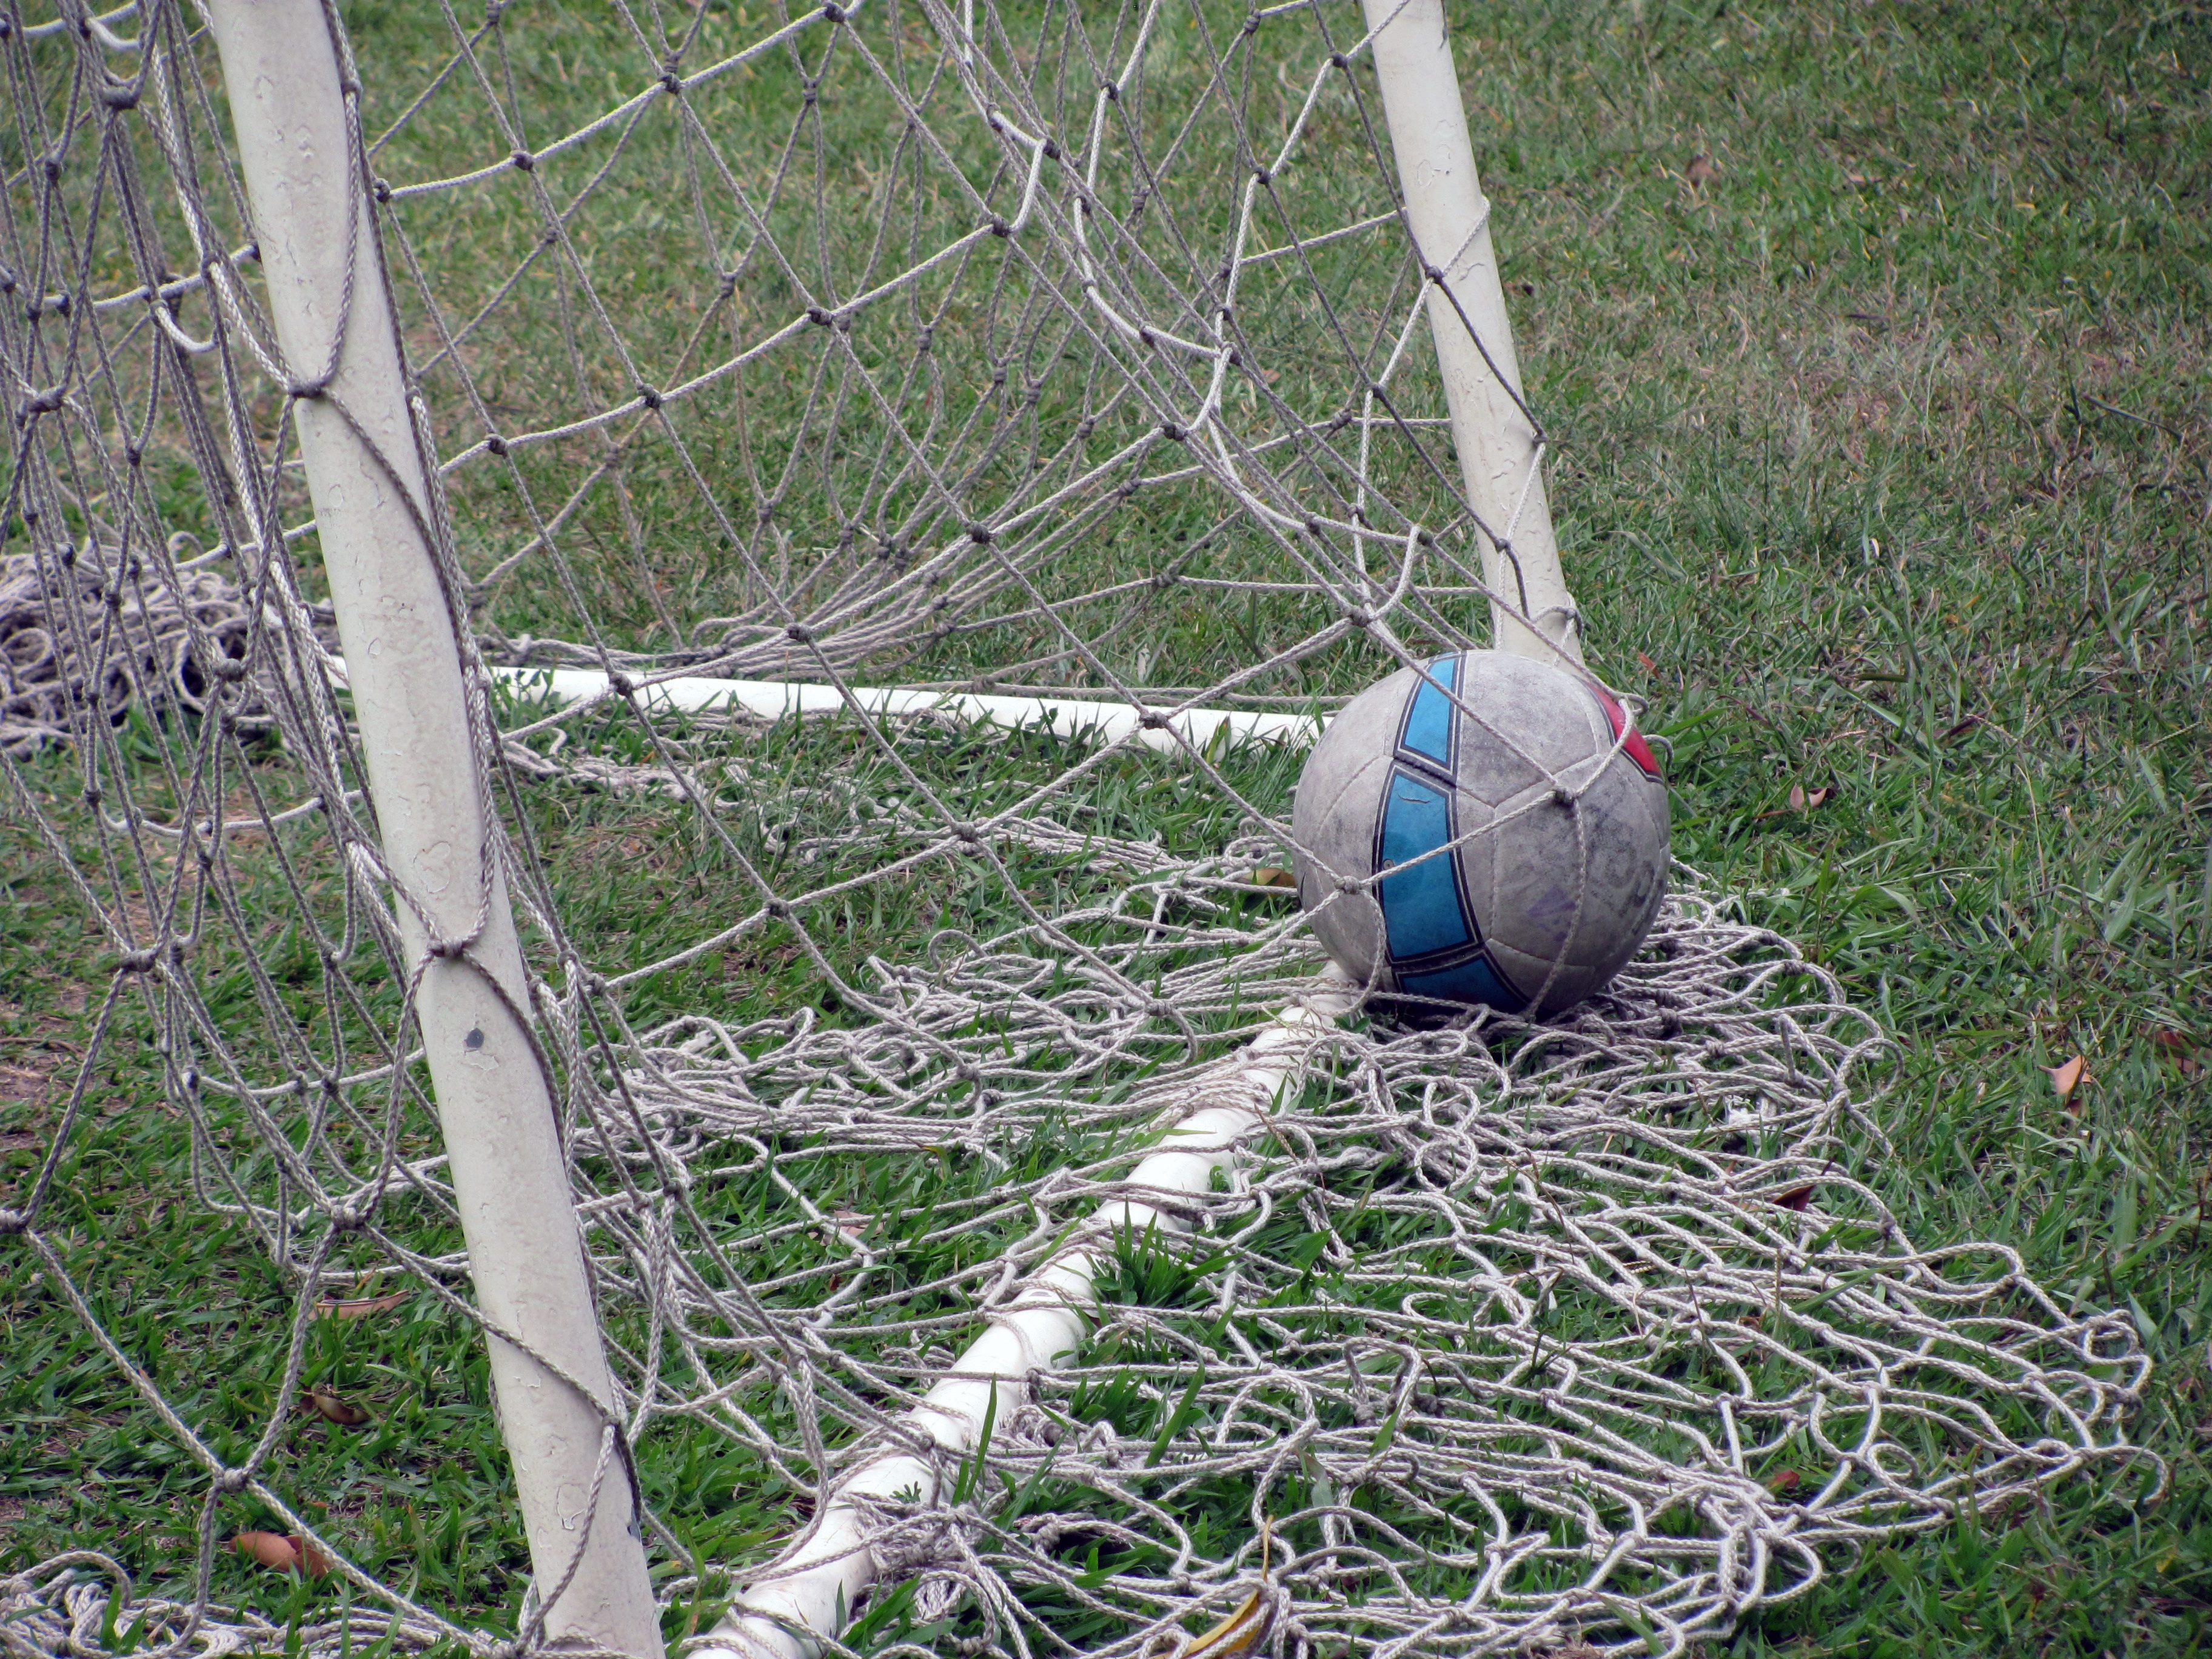
grass, branch, fence, sport, field, lawn, game, backyard, football, goal, departure, ball, brazil, yard, outdoor structure